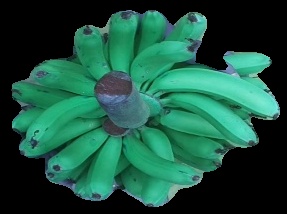
Variety: pachbale
Grade: grade3